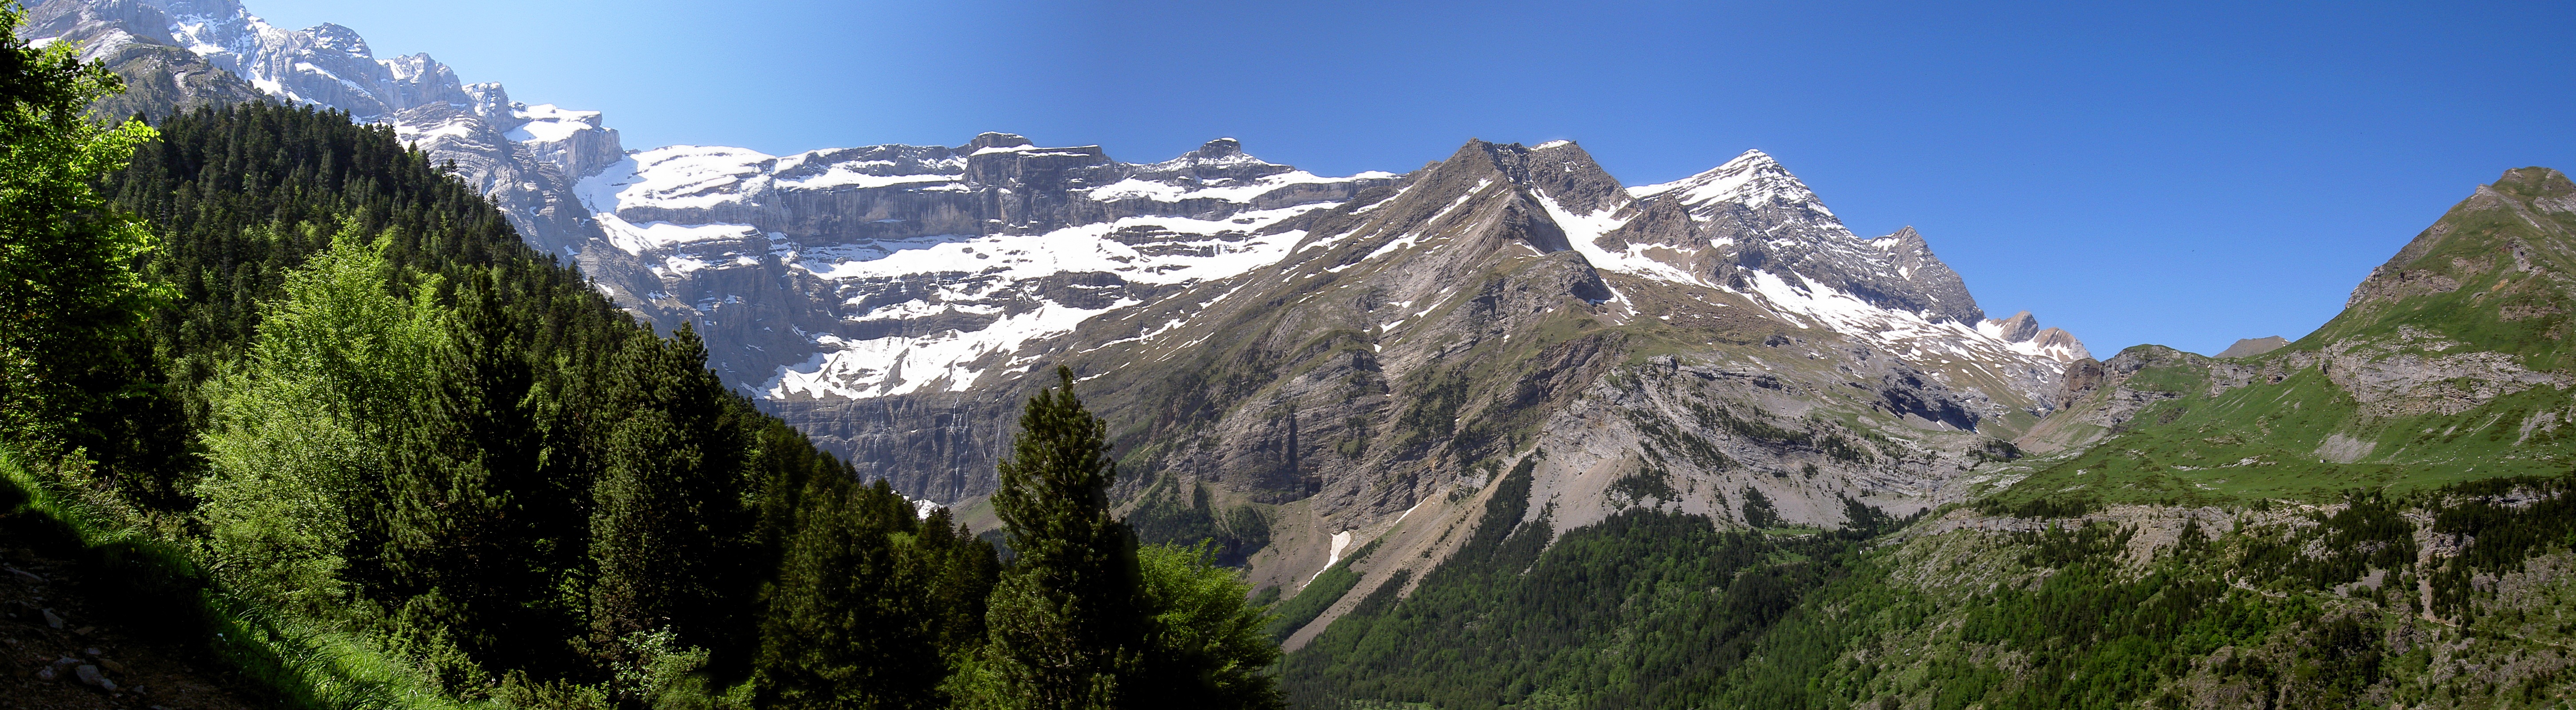
landscape, nature, grass, horizon, wilderness, walking, mountain, snow, sky, hiking, trail, adventure, valley, mountain range, summer, weather, italy, fjord, national park, ridge, summit, crest, mountain landscape, monti, admire, excursion, mountaineering, clouds, massif, mountains, alps, ravine, plateau, vista, fell, cirque, top, landform, mountain pass, geographical feature, mountainous landforms